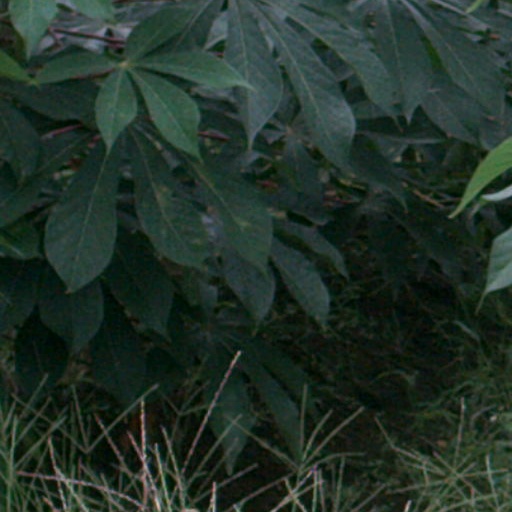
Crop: cassava